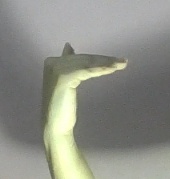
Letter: khaa